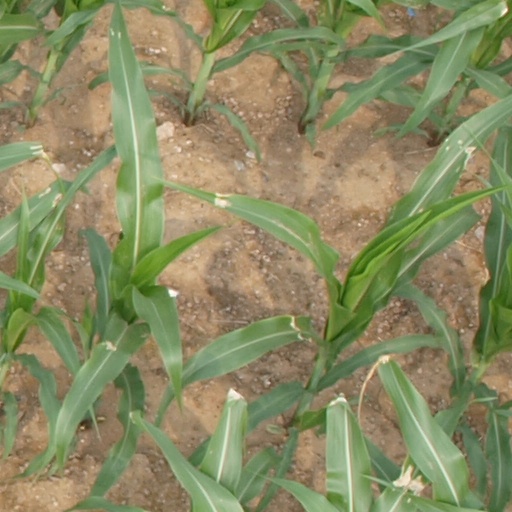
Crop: maize; corn